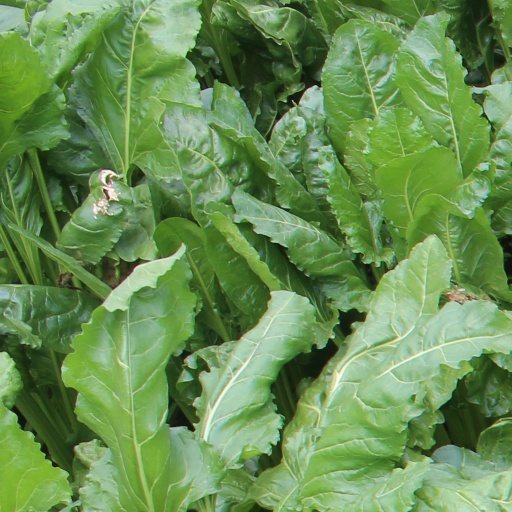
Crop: sugar beet